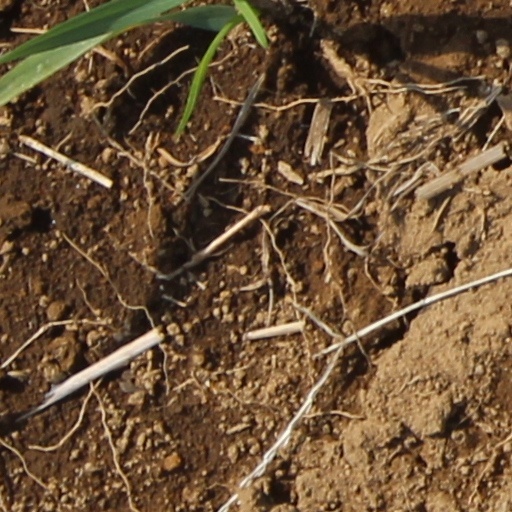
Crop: wheat